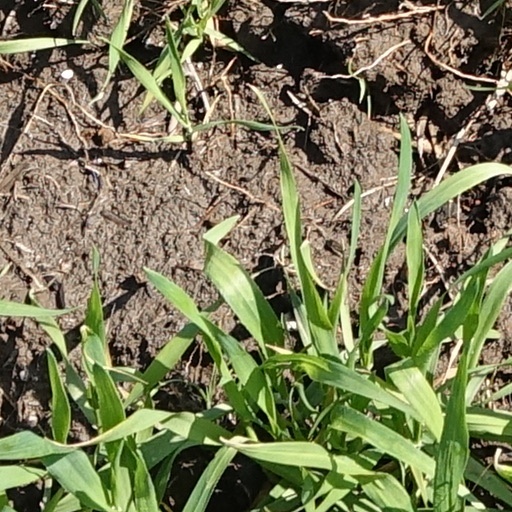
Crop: wheat